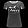
Label: T - shirt / top